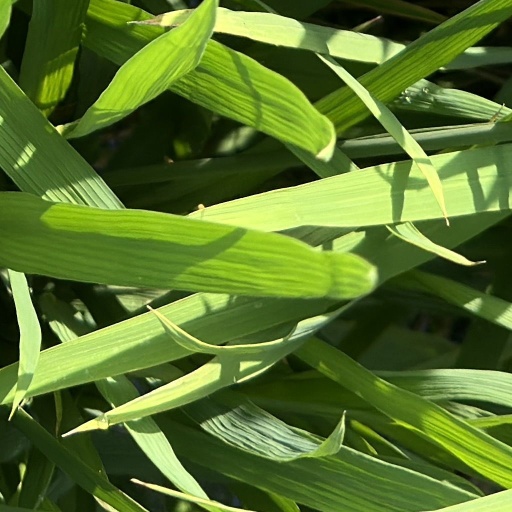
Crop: rice